Janet Jackson

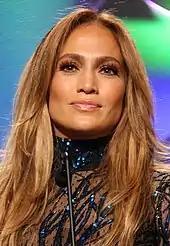
Artists such as Jennifer Lopez have been compared with Jackson's film career.

In support of her second hits collection, "Number Ones", Jackson embarked on her largest world tour, entitled Number Ones, Up Close and Personal; she held concerts in thirty-five global cities, selected by fans who submitted suggestions on her official website. During the tour, Jackson performed thirty-five number one hits and dedicated a song to each city. Mattel released a limited-edition Barbie of Jackson titled "Divinely Janet", auctioned for over $15,000, with proceeds donated to Project Angel Food.